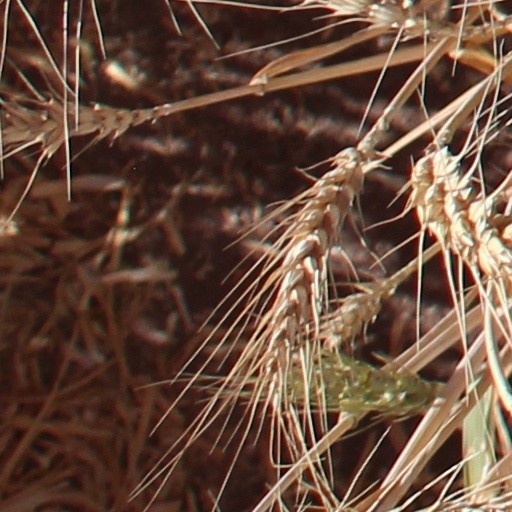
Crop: wheat